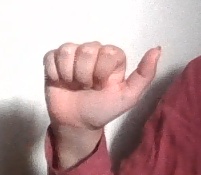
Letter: dhad